Taku Inlet

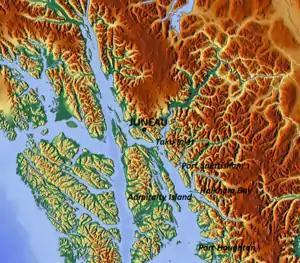
Location of Taku Inlet

Taku Inlet is an inlet located in the U.S. state of Alaska. It extends in a northeast direction from Stephens Passage in the Alexander Archipelago, about southeast of Juneau, widening to a basin where discharge from the Taku River and Taku Glacier emerges.